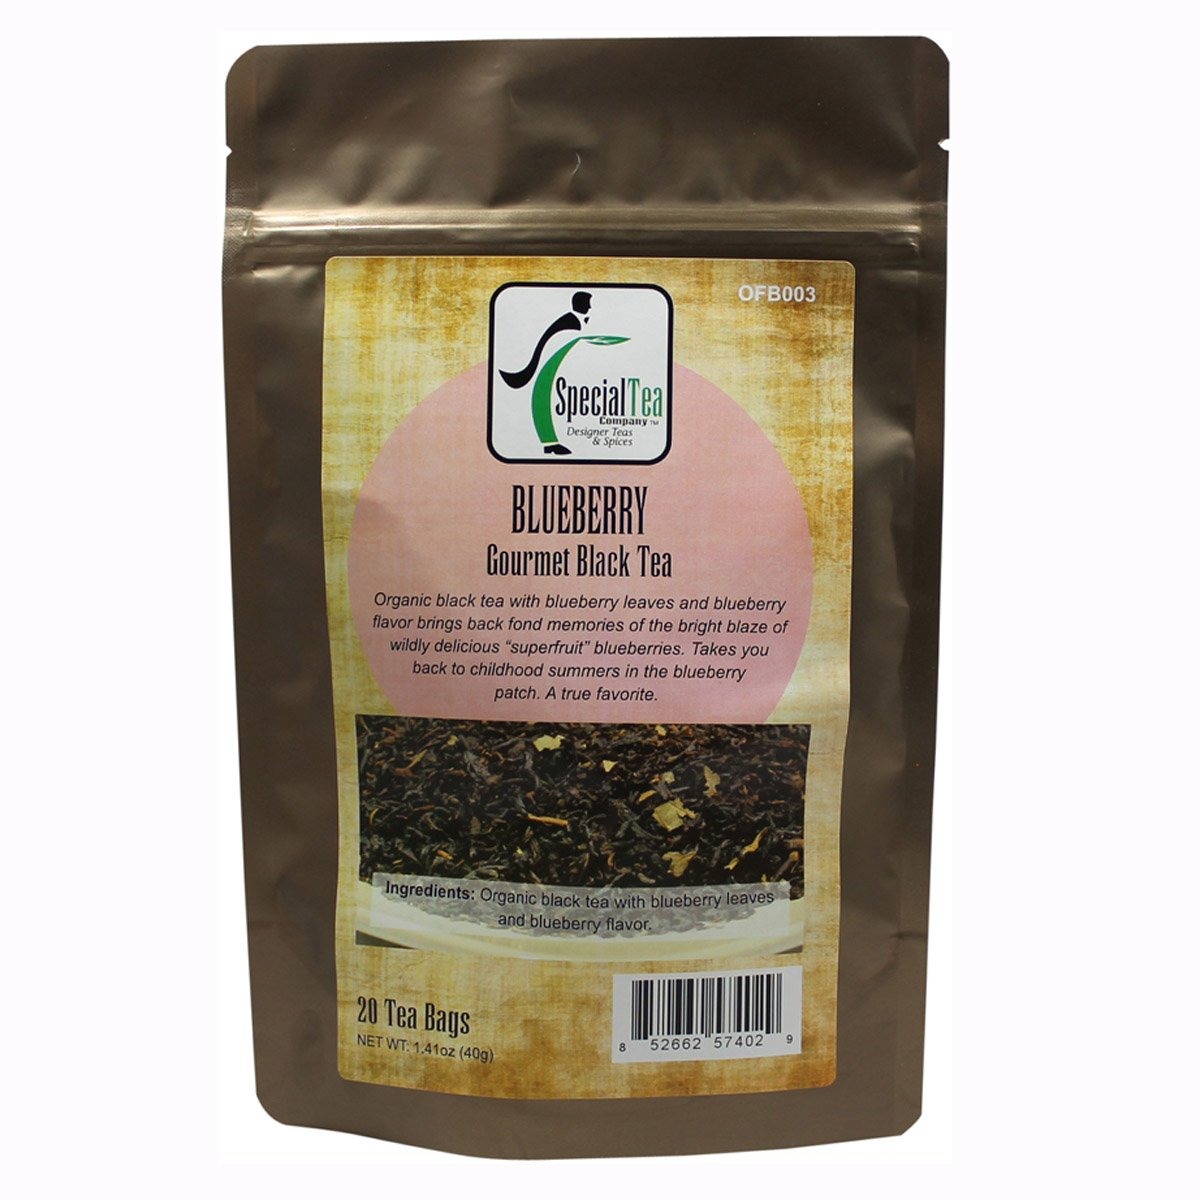
Item Name: Special Tea Organic Blueberry Black Tea, 20 Count
Bullet Point 1: Biodegradable tea bag paper.
Bullet Point 2: Premium gourmet grade leaf tea.
Bullet Point 3: Premium tea leaves have all their essential oils intact, so the flavor, quality and health benefits are maintained.
Bullet Point 4: Individually hand packed in the USA.
Bullet Point 5: Packed in a resealable foil pouch to retain freshness.
Value: 20.0
Unit: count

Price: 15.71